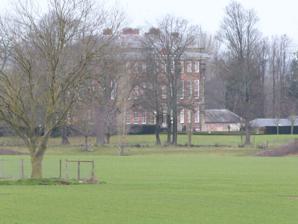
Building: Cound Hall
Country: United Kingdom
Year built: 1704
Grade I listed building in Shropshire, England Cound Hall Cound Hall , in Cound , Shropshire , England, is a Grade I listed building .  It is a large vernacular Baroque house, with a basement and two storeys of tall slender windows topped by a half-storey, built of red brick with stone dressings.  The house was built in 1703–04 for Edward Cressett by John Prince of Shrewsbury . Architectural Cound Hall is a prime example of the rendering of the English Baroque manner in a deeply countrified setting in the Welsh Marches , showing some reflection of the work of Francis Smith of Warwick . The west and east facades are very similar but not quite identical. The house is made notable for its giant order of stop-fluted Corinthian pilasters with richly carved capitals , which Howard Colvin found "ambitious but inept" and suggested that the inspiration was the King William block at Greenwich Hospital , designed by Christopher Wren . The East front also has a pediment , which breaks back in its centre; it is decorated with abaci and fragments of entablature above pilasters that stand on rusticated bases. The pièce de résistance of the house is arguably the staircase, a nice alteration which can be dated to the late 18th century. The concept of the staircase was to gain more room where the original staircase had been whilst giving more perceived spaciousness. The staircase has a delicate metal handrail and runs through both storeys along three sides of an open well. The clever structure of the staircase is that it is not attached along the back wall of the hall but leaves a space there and flies upward independently of the back wall. The staircase rests on two beautiful fluted columns. There is light Neo-Elizabethan plaster work on the underside of the staircase. History after the Cressetts Ownership of Cound Hall passed from the Cressett family to the Thursby-Pelham family by marriage and inheritance; then to the McCorquodale family - into which the young Barbara Cartland married; she lived at the Hall for some years in the late 1920s/early 1930s whilst married to Alexander McCorquodale, her first husband. In the 1960s, the then owner (Morris) divided the house into rented flats, and it was tenanted in this way until 1981, as gradually the building deteriorated and the tenants left. The hall then stood empty and derelict for 15 years, until the current owners (the Waller family) bought the house as a virtual wreck in 1996 with the intention of restoring it. In 2004 it featured in the BBC TV programme, " Restoration " but was unsuccessful in the public competition for funds to renovate the building. English Heritage was most concerned about the building's continuing deterioration at that time, and placed the Hall on its At risk register . However, through building a new estate of houses, inside the gatehouse entrance on the east side of the estate, they raised sufficient funds to rescue the house. The Hall was now almost fully restored by 2008 and is inhabited as a family house once again. In January 2015, a painting of a tabby cat, once owned by Anthony Ashley Cooper, 1st Earl of Shaftesbury (circa 1673), was stolen from the home's grounds. In November of the same year, it was found in a flat in Paisley , Scotland. See also Grade I listed buildings in Shropshire Listed buildings in Cound Notes ^ Howard Colvin, A Biographical Dictionary of British Architects, 1600–1840 , 3rd ed. 1995, p 781, suggests that Price is the same John Price who acted as agent and surveyor to Edward Harley in laying out of the Harley estate in Marylebone , London. ^ Colvin 1995 p 782 References English Heritage: Cound Hall, Shropshire 52°38′38″N 2°39′3″W / 52.64389°N 2.65083°W / 52.64389; -2.65083